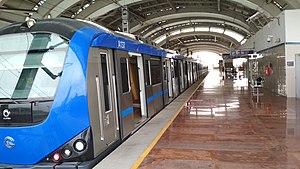
Le métro de Chennai est le réseau de métro de Chennai agglomération de 7,5 millions d'habitants et capitale de l'État de Tamil Nadu située au en Inde. Il compte deux lignes desservant 32 stations pour près de 45,1 km de réseau dont 36 km en souterrain et le reste en viaduc. La première ligne a été inaugurée en juin 2015 après 6 ans de travaux et la deuxième ligne est entrée en servie en 2016. Les deux lignes ont été prolongées en plusieurs étapes entre 2016 et 2019. La construction de trois nouvelles lignes totalisant environ 119 kilomètres et desservant 126 stations est prévue.